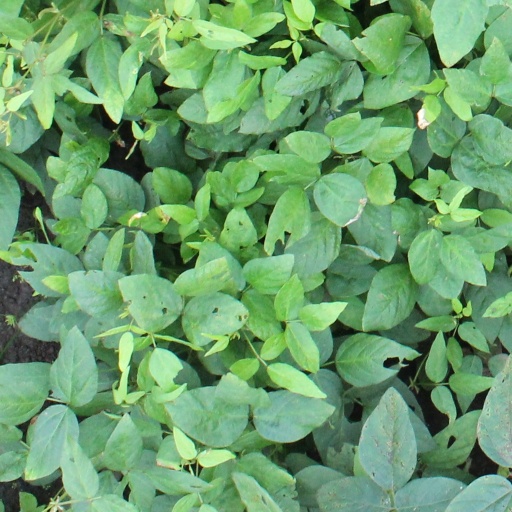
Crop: soybean